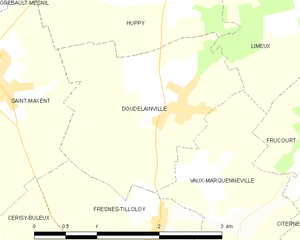
Carte des communes françaises Doudelainville